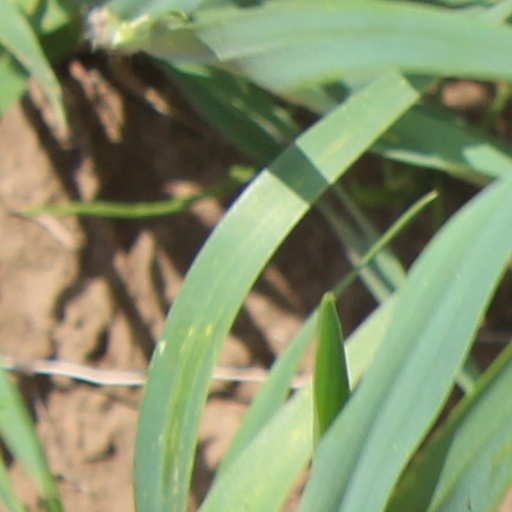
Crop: wheat